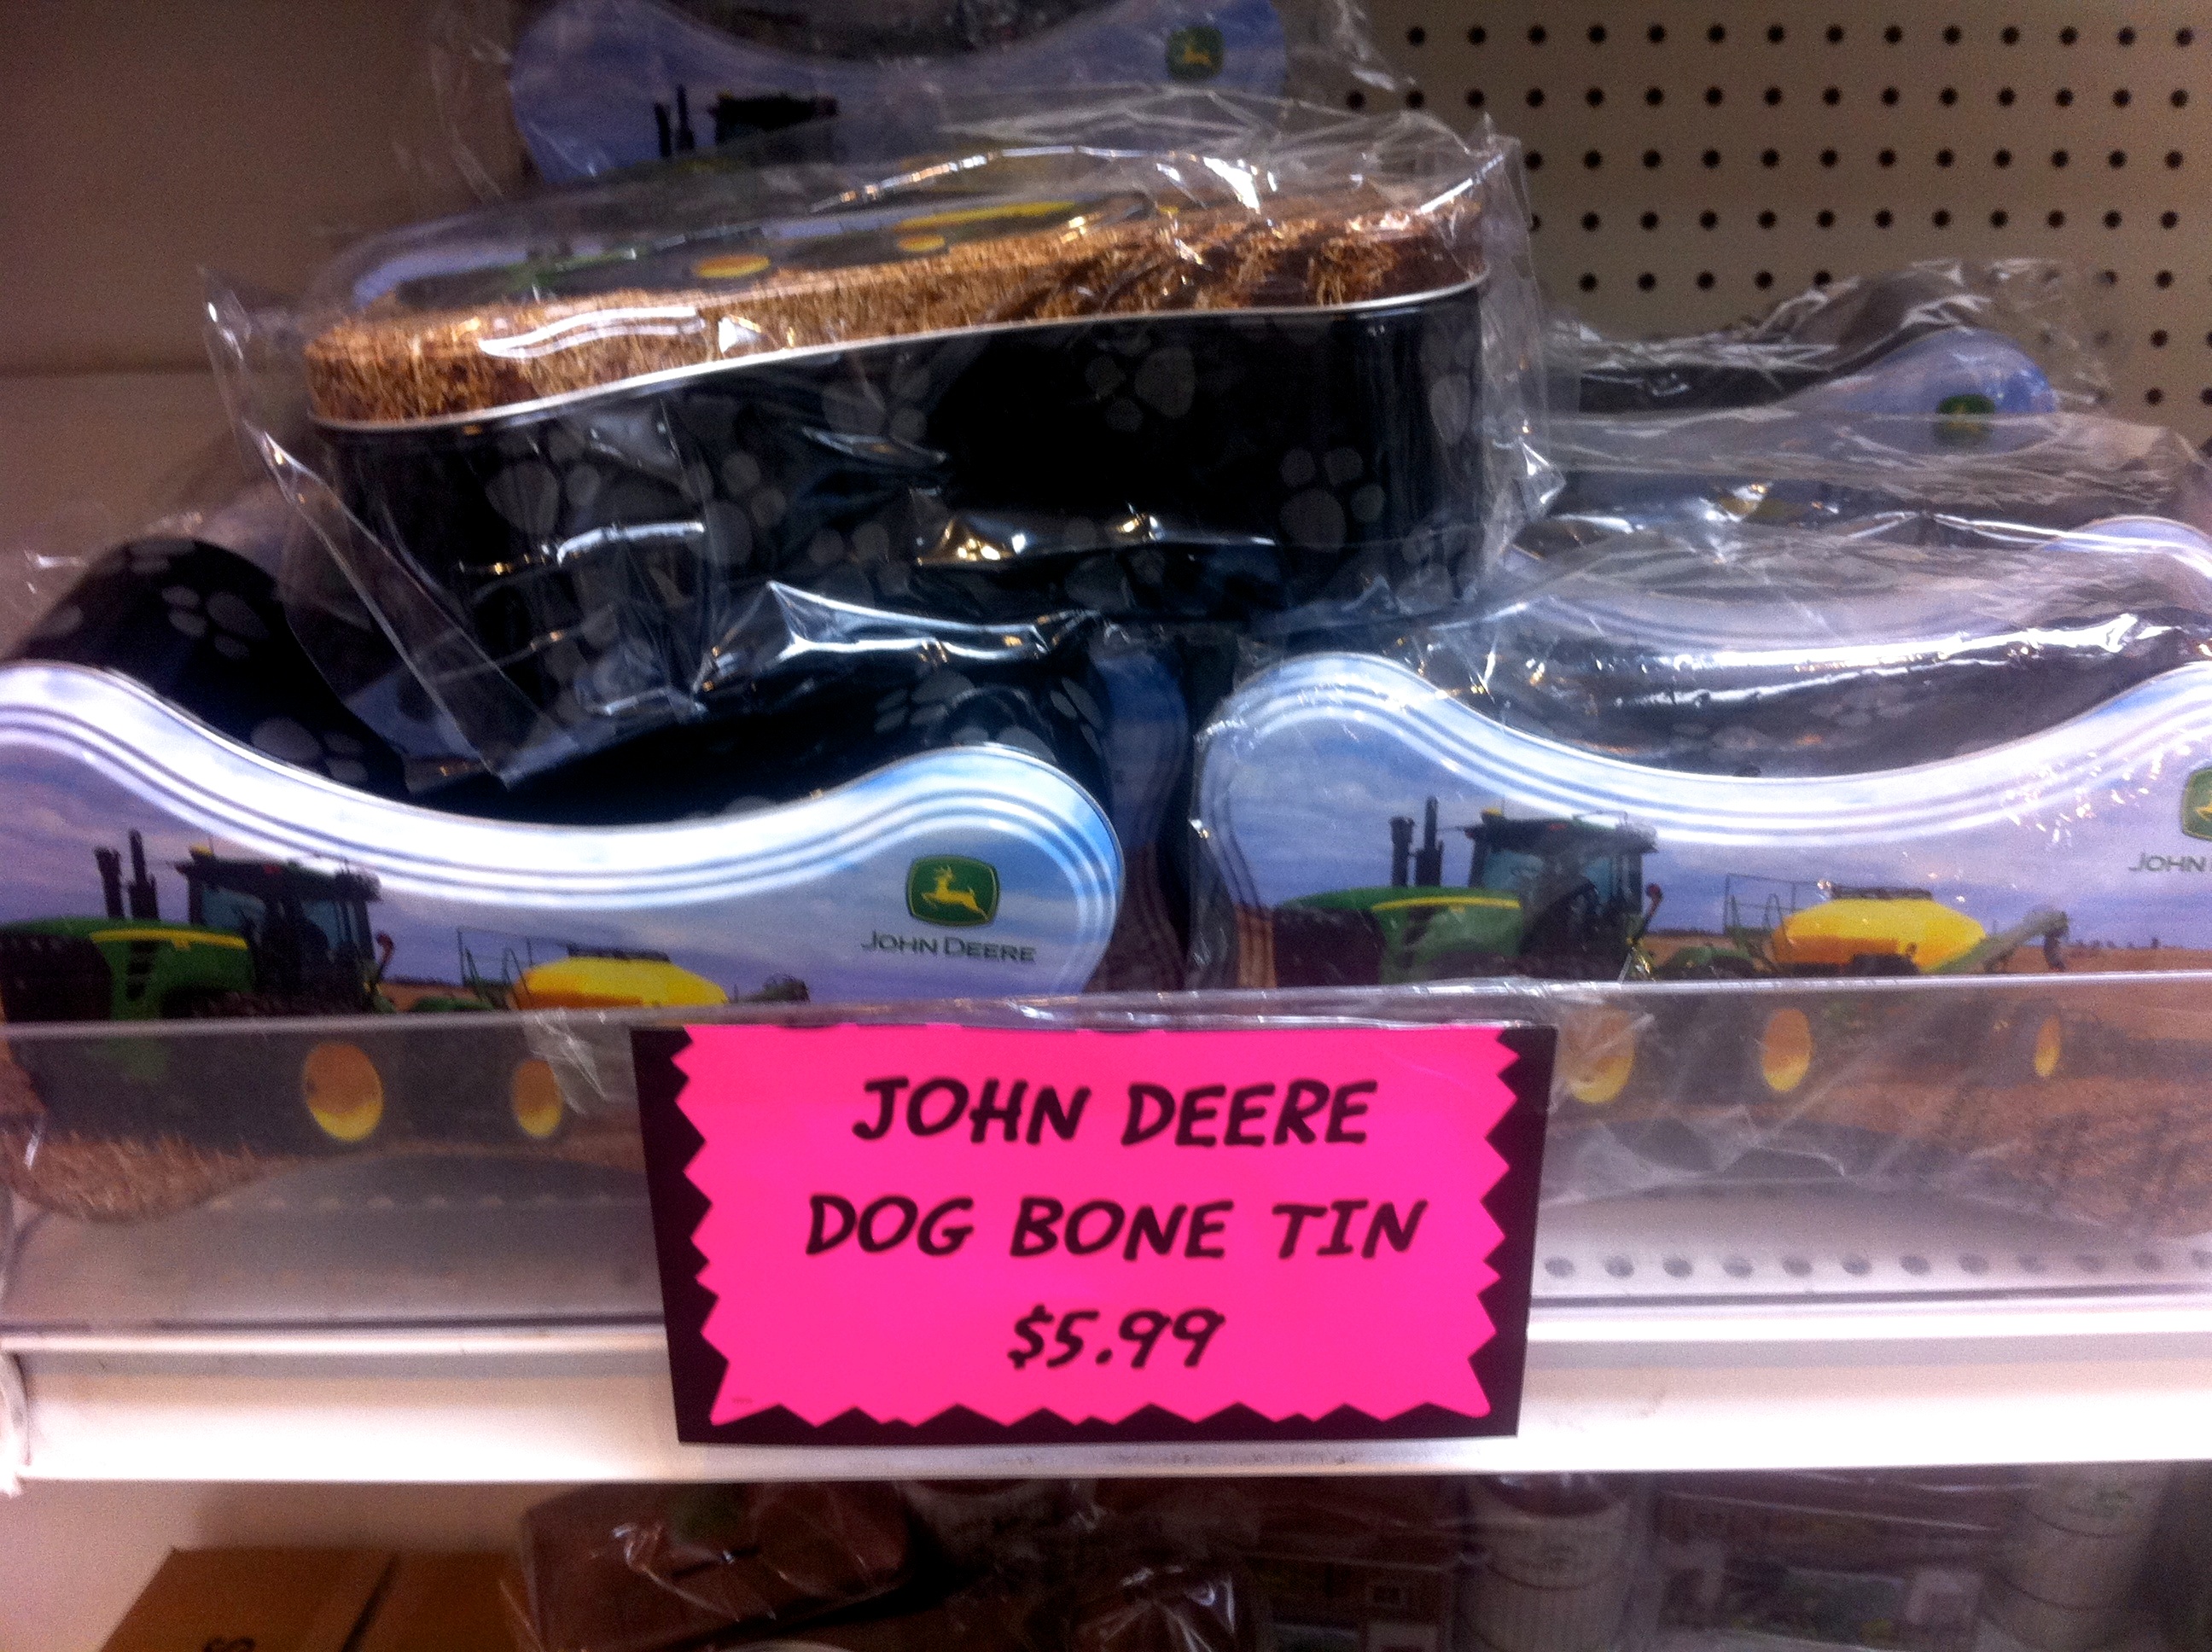
car, glass, vehicle, bumper, engine, odyssey, automotive exterior